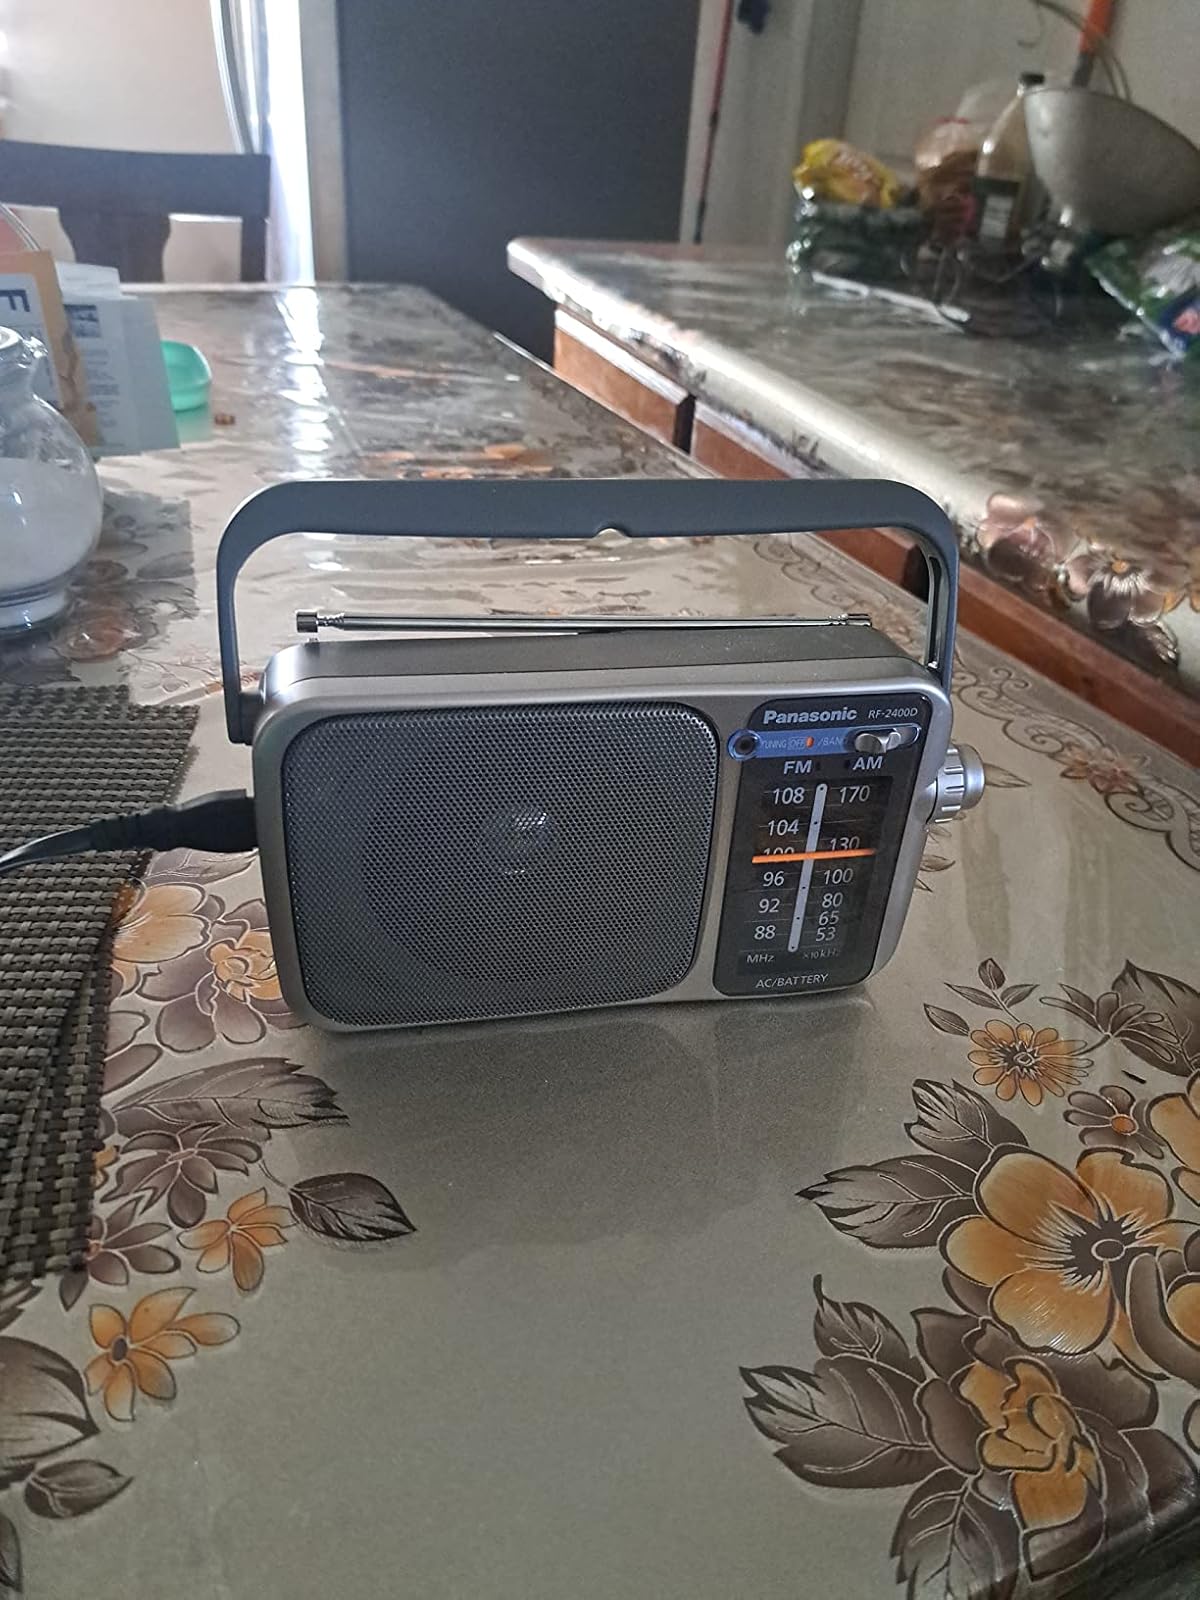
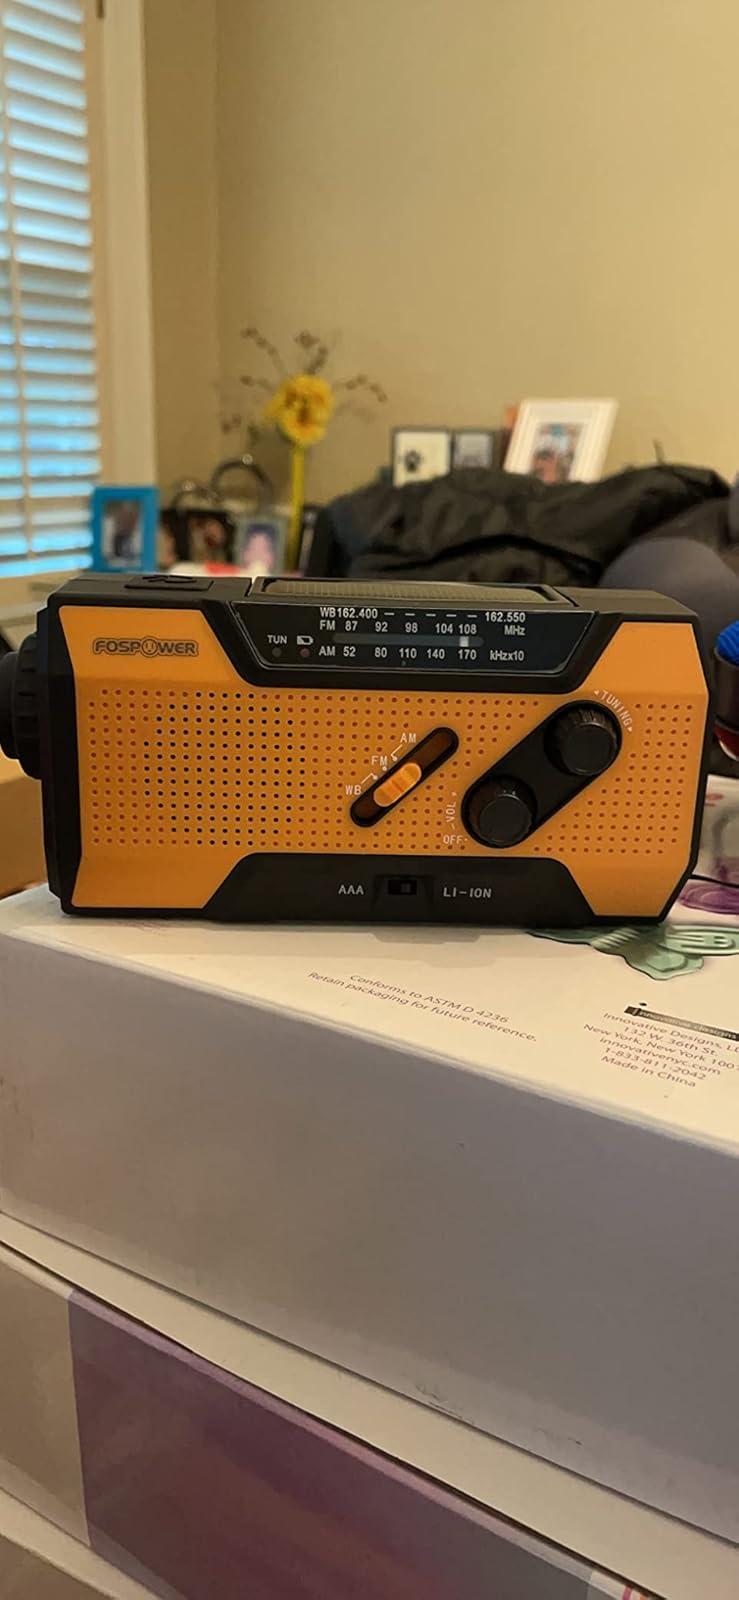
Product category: radio
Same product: no